Osan Air Base

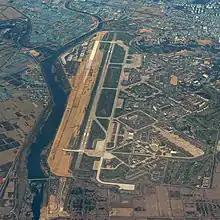
Osan AB, South Korea, 2014

Most U.S. military members assigned to Osan AB serve a 1-year unaccompanied tour. If they elect to participate in the Korea Assignment Incentive Program, their tour is extended by one year, they receive a taxable bonus of $300 per month, but they lose the ability to have assignment preference due to a short tour and lose short tour credit. Roughly five percent of the military authorizations at Osan AB are designated as command-sponsored two-year accompanied tours, typically for senior ranking personnel and/or jobs which requires a tour longer than 12 months, due to military necessity. If an individual is placed in one they may bring their families at government expense. Housing on-base, even for command sponsored families, is still limited despite an aggressive family housing construction program. Those authorized to live off-base will receive an overseas housing allowance. There is an elementary school, named Osan American Elementary School; a middle school, named Osan Middle School as well as high school, known as Osan American High School the middle and high school are now conjoined). These schools are for command-sponsored children of military members. Contractors (even command sponsored) should be prepared to pay upwards of $25,000 a year for this privilege.